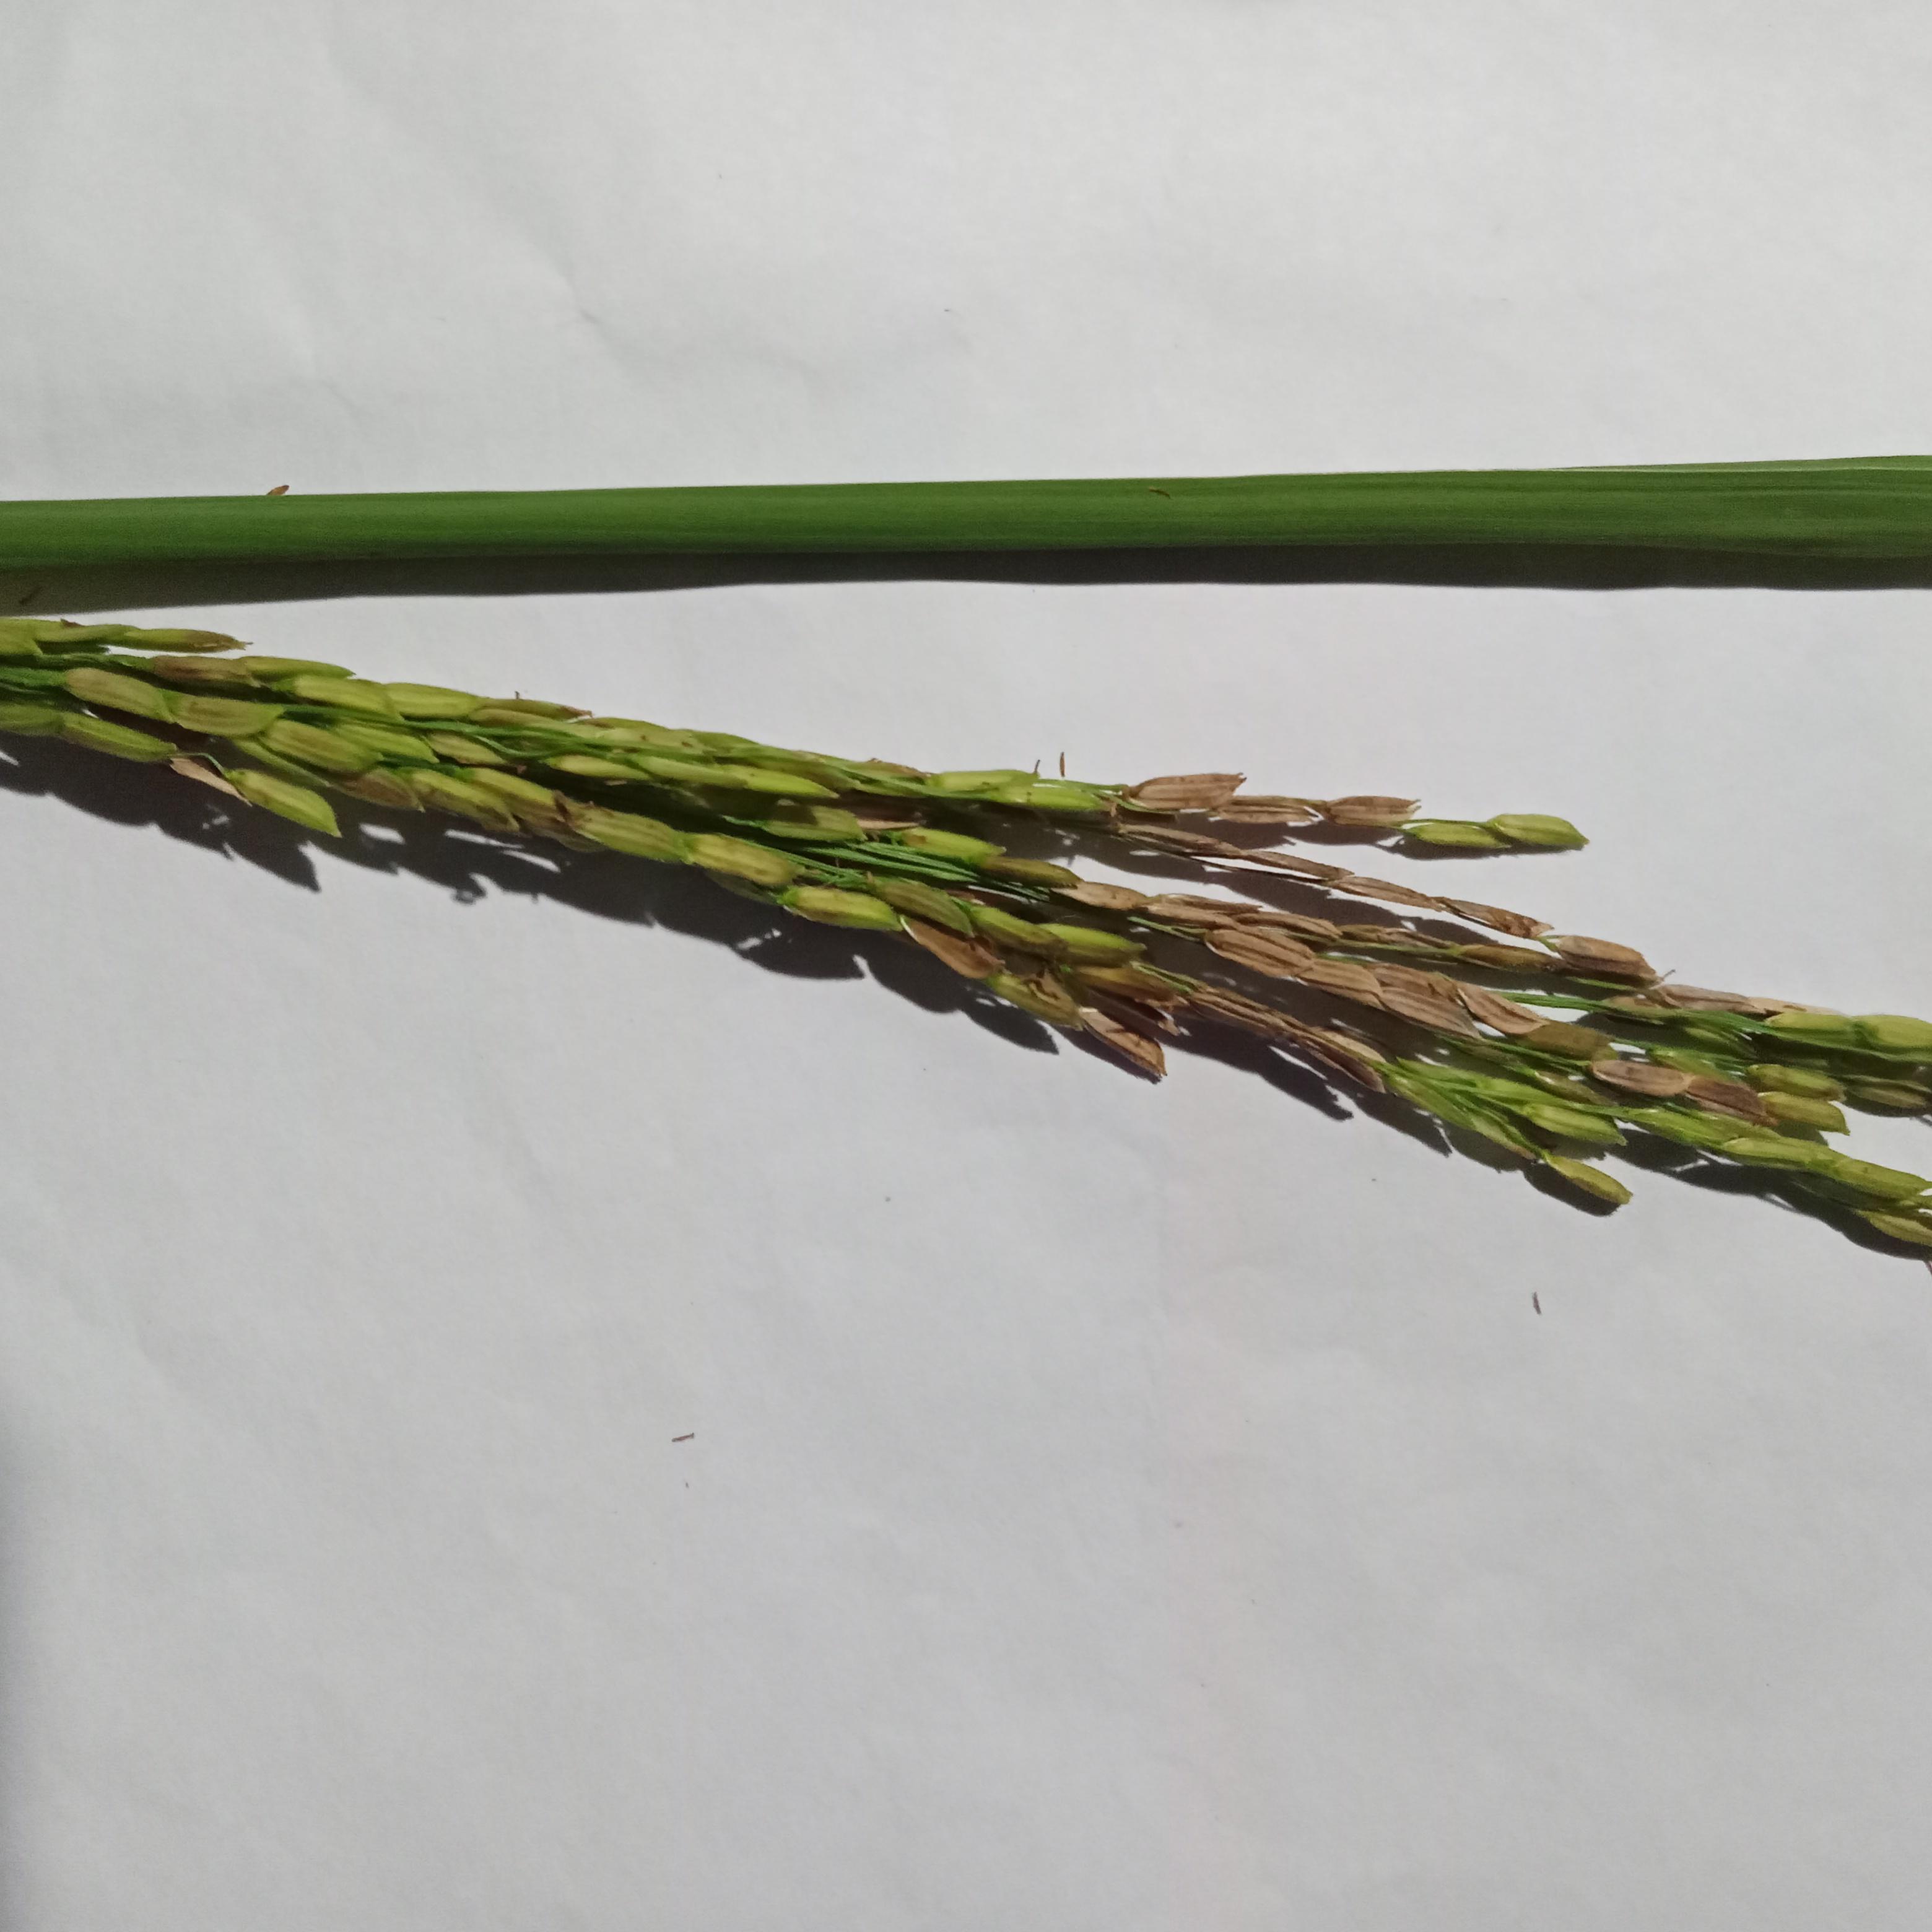
Label: Rice___Neck_Blast